Kazimierz

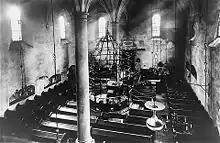
Interior of the Old Synagogue of Kazimierz before 1939.

Jews had played an important role in the Kraków regional economy since the end of the 13th century, granted the freedom of worship, trade and travel by Bolesław the Pious in his General Charter of Jewish Liberties issued already in 1264. The Jewish community in Kraków had lived undisturbed alongside their ethnic Polish neighbours under the protective King Casimir III the Great, the last king of the Piast dynasty. Nevertheless, in the early 15th century pressured by the Synod of Constance some dogmatic clergy began to push for less official tolerance. Accusations of blood libel by a fanatic priest in Kraków led to riots against the Jews in 1407 even though the royal guard hastened to their rescue.